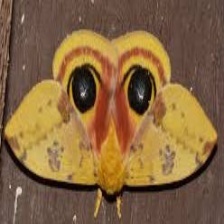
Species: IO MOTH